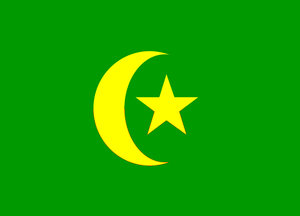
L'Empire russe, ou empire de Russie, est l'entité politique de la Russie de 1721, sous le règne de Pierre Iᵉʳ, au 14 septembre 1917, jour la proclamation de la République russe. Sa capitale est Saint-Pétersbourg.
Le khanat de Kokand est l'un des trois khanats ouzbeks d'Asie centrale, dans ce que l'on nommait alors le « Turkestan ».